Somerset Place

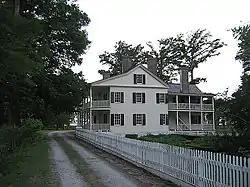
Somerset Place

Somerset Place is a former plantation near Creswell in Washington County, North Carolina, along the northern shore of Lake Phelps, and now a State Historic Site that belongs to the North Carolina Department of Natural and Cultural Resources. Somerset Place operated as a plantation from 1785 until 1865. Before the end of the American Civil War, Somerset Place had become one of the Upper South's largest plantations.